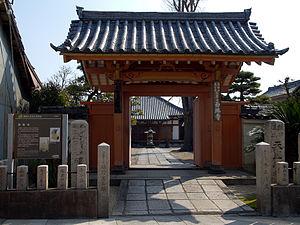
Le Sairin-ji est un temple bouddhiste à Habikino, dans la préfecture d'Osaka, au Japon. Il est affilié à Kōyasan Shingon-shū et a été fondé au sixième siècle.